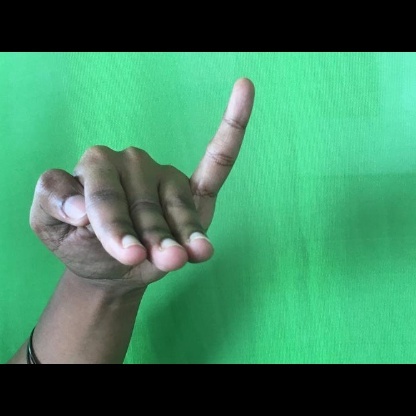
Mudra: Hamsapaksha